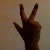
The image shows a hand gesture representing the number 3 in Indian Sign Language.